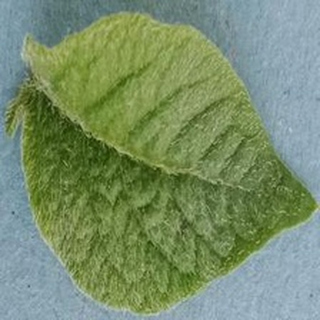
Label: healthy_potato